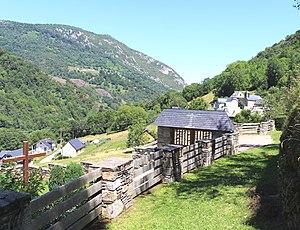
Fréchet-Aure (Hautes-Pyrénées)
Fréchet-Aure est une commune française située dans le département des Hautes-Pyrénées, en région Occitanie.